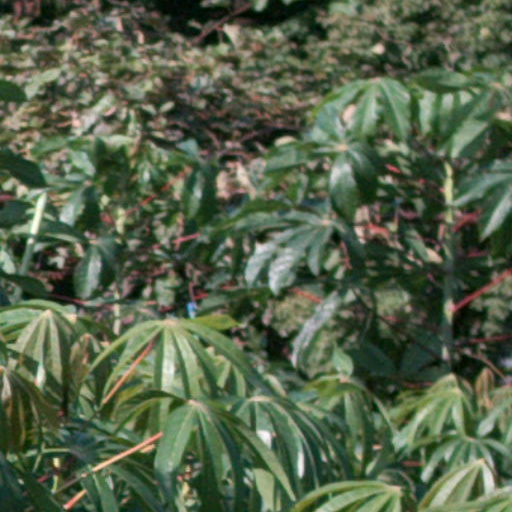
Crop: cassava